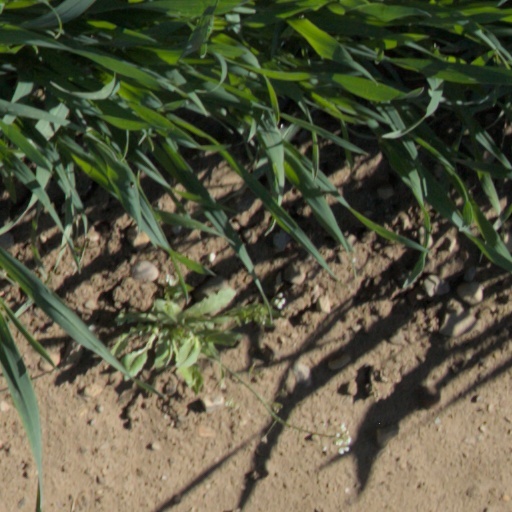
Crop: wheat